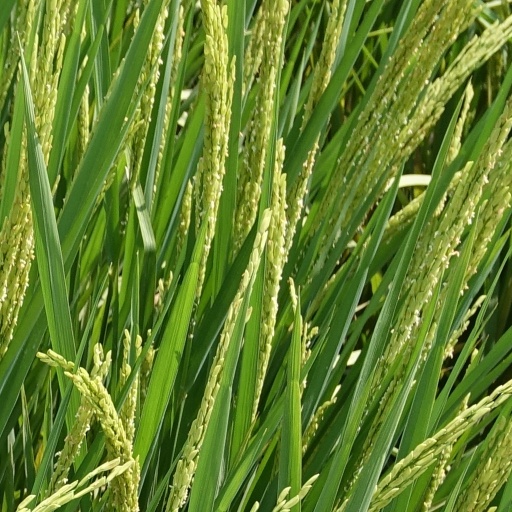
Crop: rice